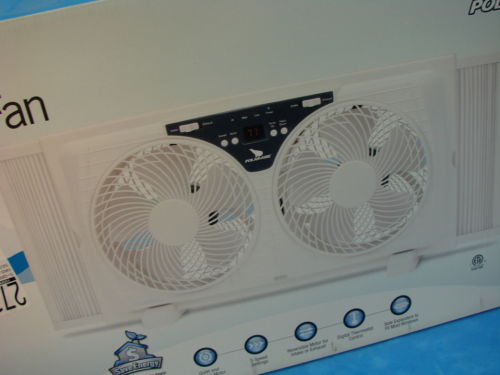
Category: fan